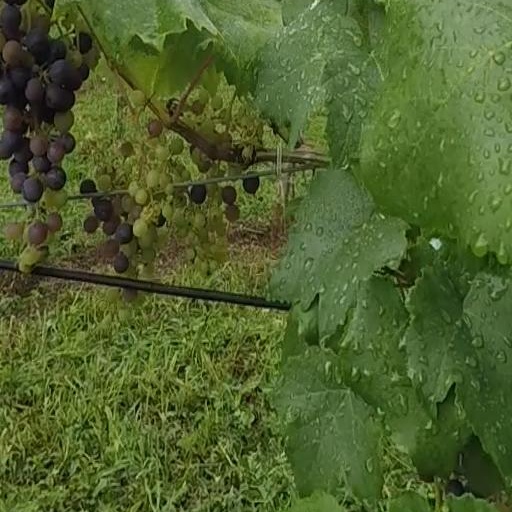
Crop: grape